Dasi Aparanji

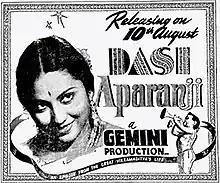
Theatrical release poster

Dasi Aparanji is a 1944 Indian Tamil-language historical fantasy film directed by B. N. Rao and produced by S. S. Vasan. The film stars Pushpavalli and M. K. Radha. It revolves around the antics of king Vikramadithan after his soul enters the body of a parrot, and manipulates a girl named Aparanji. The film was released on 10 August 1944. No print of it is known to survive, making it a lost film.